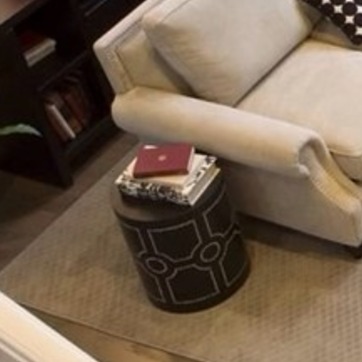
Material: paper